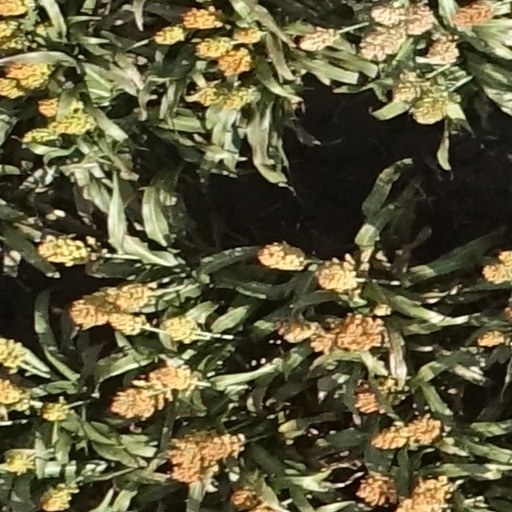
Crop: sorghum